Zangeres Zonder Naam

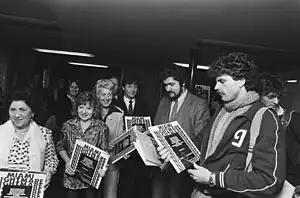
Presentation of the album "Miami Nightmare". Left to right: Zangeres Zonder Naam, , , , Henk Krol & Robert Long (1980)

Maria "Mary" Servaes-Beij (5 August 1919 – 23 October 1998), performing under the stage name), was a Dutch levenslied singer. She recorded almost 600 songs over the course of her career.